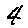
Label: 4